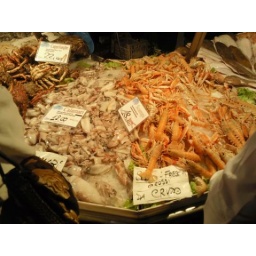
the fish market in Venice. Get in my belly!